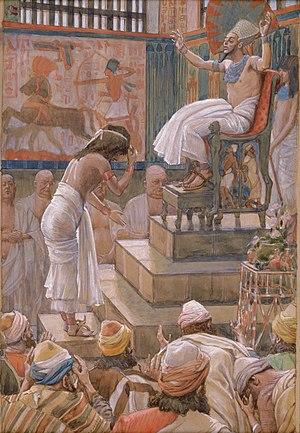
Les Aventures de Joseph Andrews et du pasteur Abraham Adams, dit Joseph Andrews, est le premier roman écrit par Henry Fielding et aussi l'un de ses deux grands chefs-d’œuvre, le second étant Histoire de Tom Jones, enfant trouvé. Publié en 1742 et qualifié par l'auteur de « roman sentimental comique », cet ouvrage, d'abord parodique, raconte les aventures d’un honnête domestique revenant de Londres accompagné par son ami et mentor, le pasteur Abraham Adams.